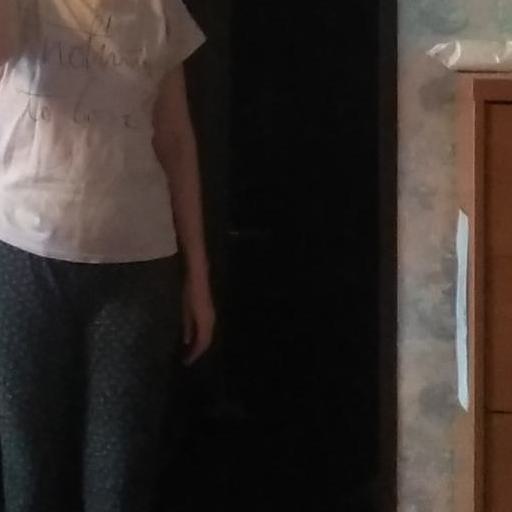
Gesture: no_gesture